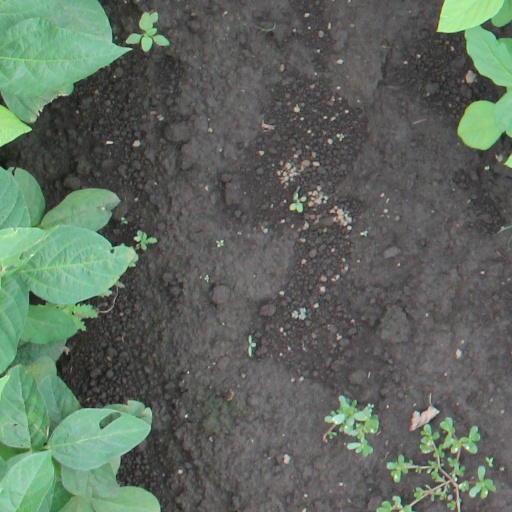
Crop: soybean